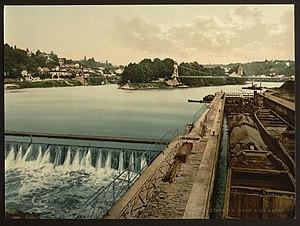
L'île Barbe, sur la Saône, est intégrée dans le territoire de la commune de Lyon depuis 1963. Les premiers ermites y recherchaient la solitude mais dès le Ve siècle a été créée une abbaye, l'une des plus anciennes de France. Elle connut la plus grande célébrité aux temps carolingiens puis à partir du XIIe siècle. Lorsqu'elle est entrée en décadence, le culte de la Vierge s'y est substitué aux pratiques monastiques attirant jusqu'au XIXe siècle des foules considérables de pèlerins dans l'église Notre-Dame, épargnée par les destructions. Quelques vestiges subsistent des splendeurs anciennes mais elles sont sur terrain privé et leur visite en est très réglementée. Le charme des lieux n'a cessé de séduire les peintres depuis le XVIIIe siècle tandis que trois clubs d'aviron ont établi leurs bases dans le voisinage immédiat dès la fin du XIXe siècle.